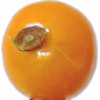
Label: physalis